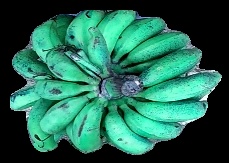
Variety: rasbale
Grade: grade3